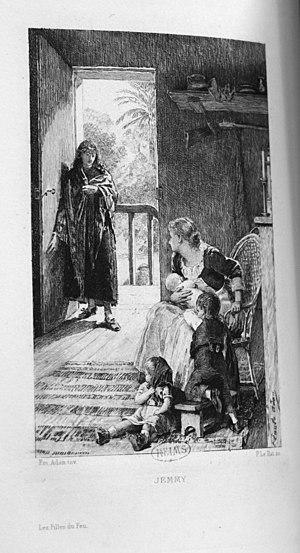
édition illustrée par Adan.
Les Filles du feu est un recueil de nouvelles et de poèmes écrits par Gérard de Nerval qui est paru en janvier 1854, alors que Nerval est interné dans la clinique du docteur Émile Blanche à Passy. Il se compose d’une dédicace à Alexandre Dumas, de huit nouvelles et d'un ensemble de douze sonnets.
Louis Adan, né et mort à Paris, est un peintre et illustrateur français.